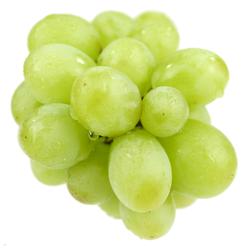
Label: Grapes